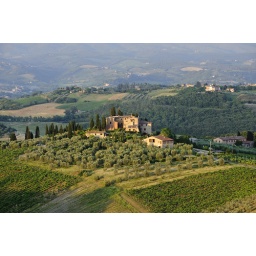
Farm house on hill near San Gimignano at sunset, Tuscany Italy